Acadian culture

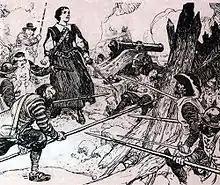
Françoise-Marie Jacquelin defending Fort La Tour.

The motto of Acadia is "L'union fait la force", which translates to "Union Makes Strength" in English. The Acadian insignia comprises a blue silk band surmounted by a star encircled by rays, situated above a boat sailing with full sails. The flag bears the word "Acadie" in the center. The national motto is inscribed beneath the depicted vessel, and the entire emblem is surmounted by a rosette of red and white. The insignia is to be worn in the buttonhole on designated holidays. The two symbols were selected during the Acadian National Convention of 1884. It is conceivable that the delegates sought to emulate the symbols selected during a Saint-Jean-Baptiste Congress convened in Quebec four years prior. The motto is seldom employed. The insignia has not been widely embraced and is now largely overlooked, with only a single example preserved at the Acadian Museum of the University of Moncton. Nevertheless, the insignia served as the inspiration for the coat of arms of the Acadian National Society, which was unveiled in 1996 in Miscouche.